Percy Tsisete Sandy

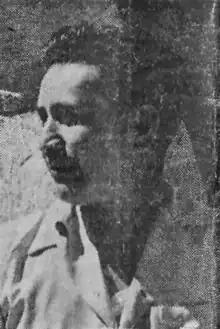

Percy Tsisete Sandy, (1918–1974) was a Zuni artist. His native name was Kai-Sa (Red Moon); he is also known as Percy Sandy Tsisete. His paintings were signed with the name "Kai-Sa".